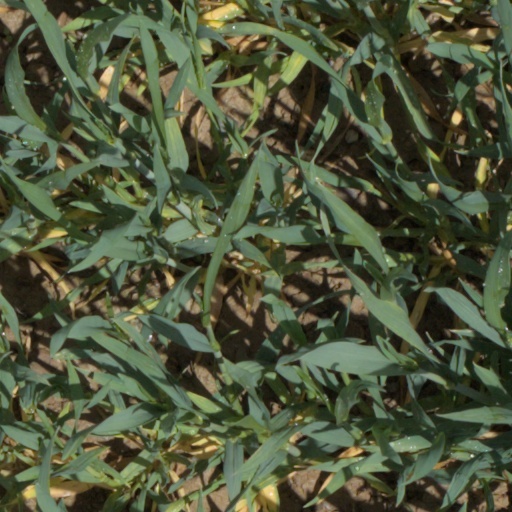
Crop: wheat